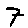
Label: 7